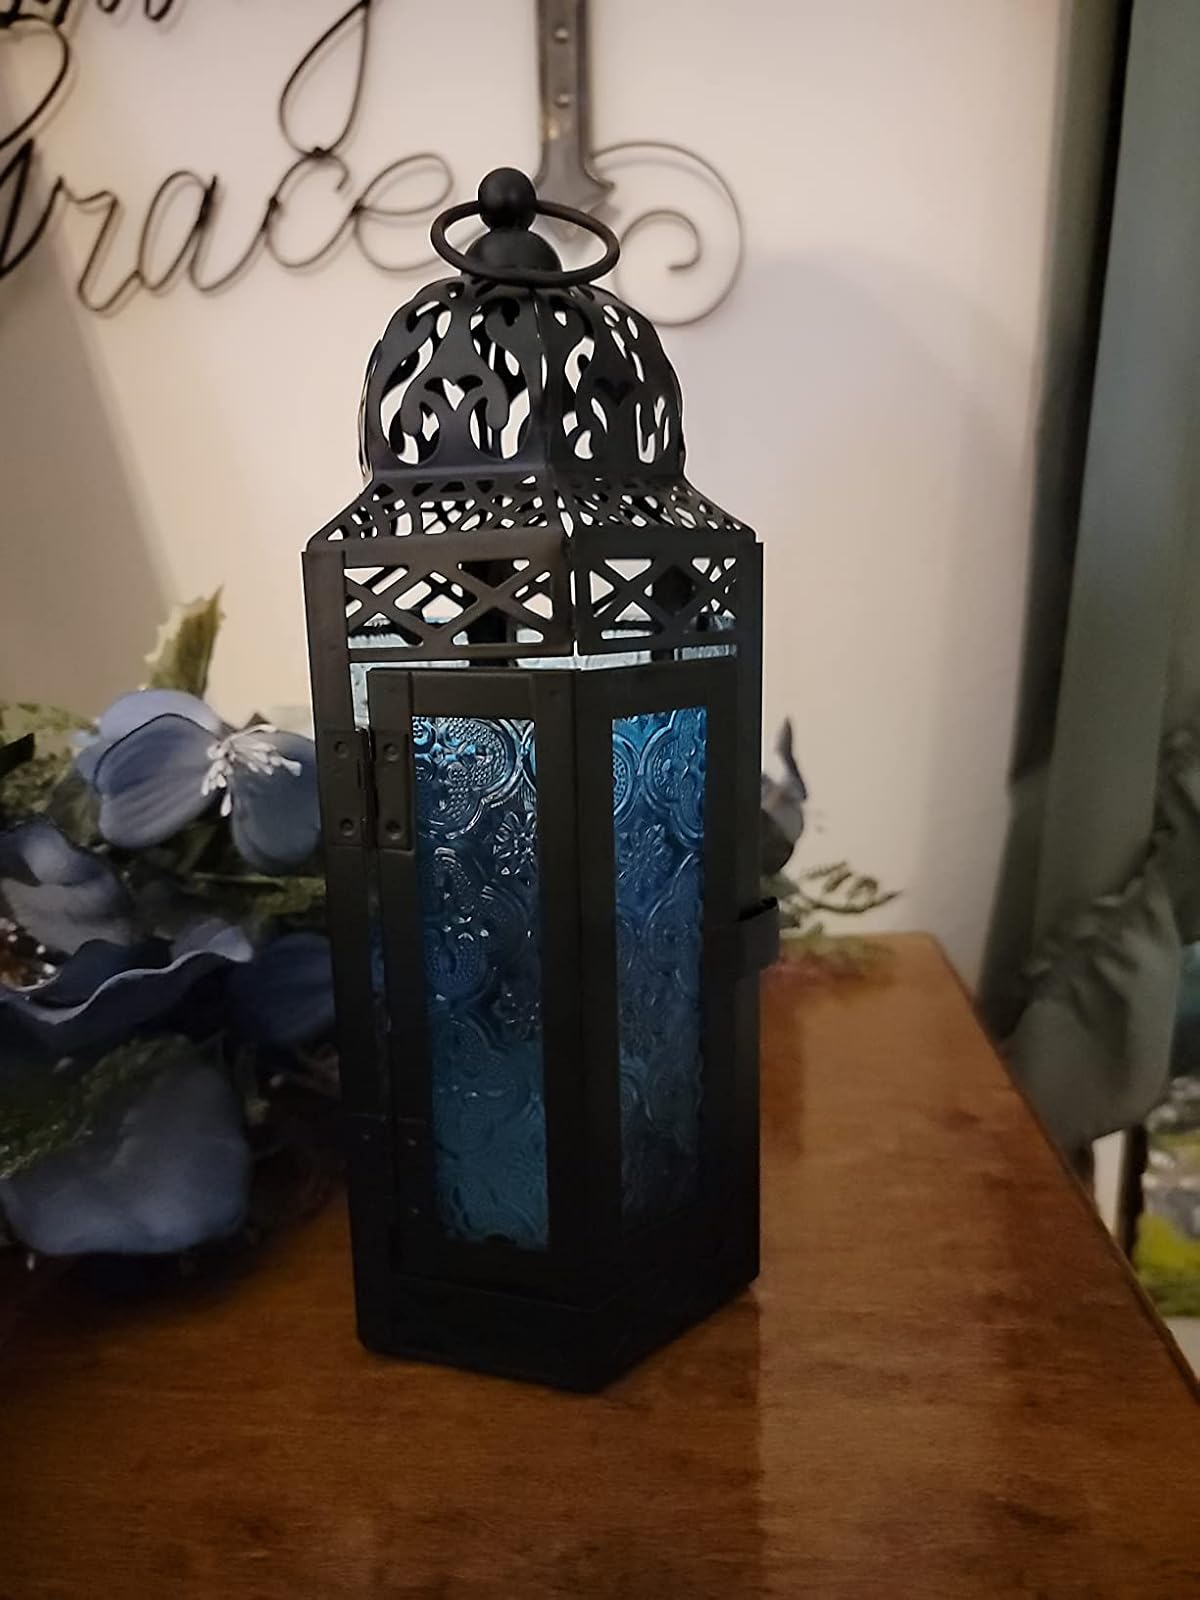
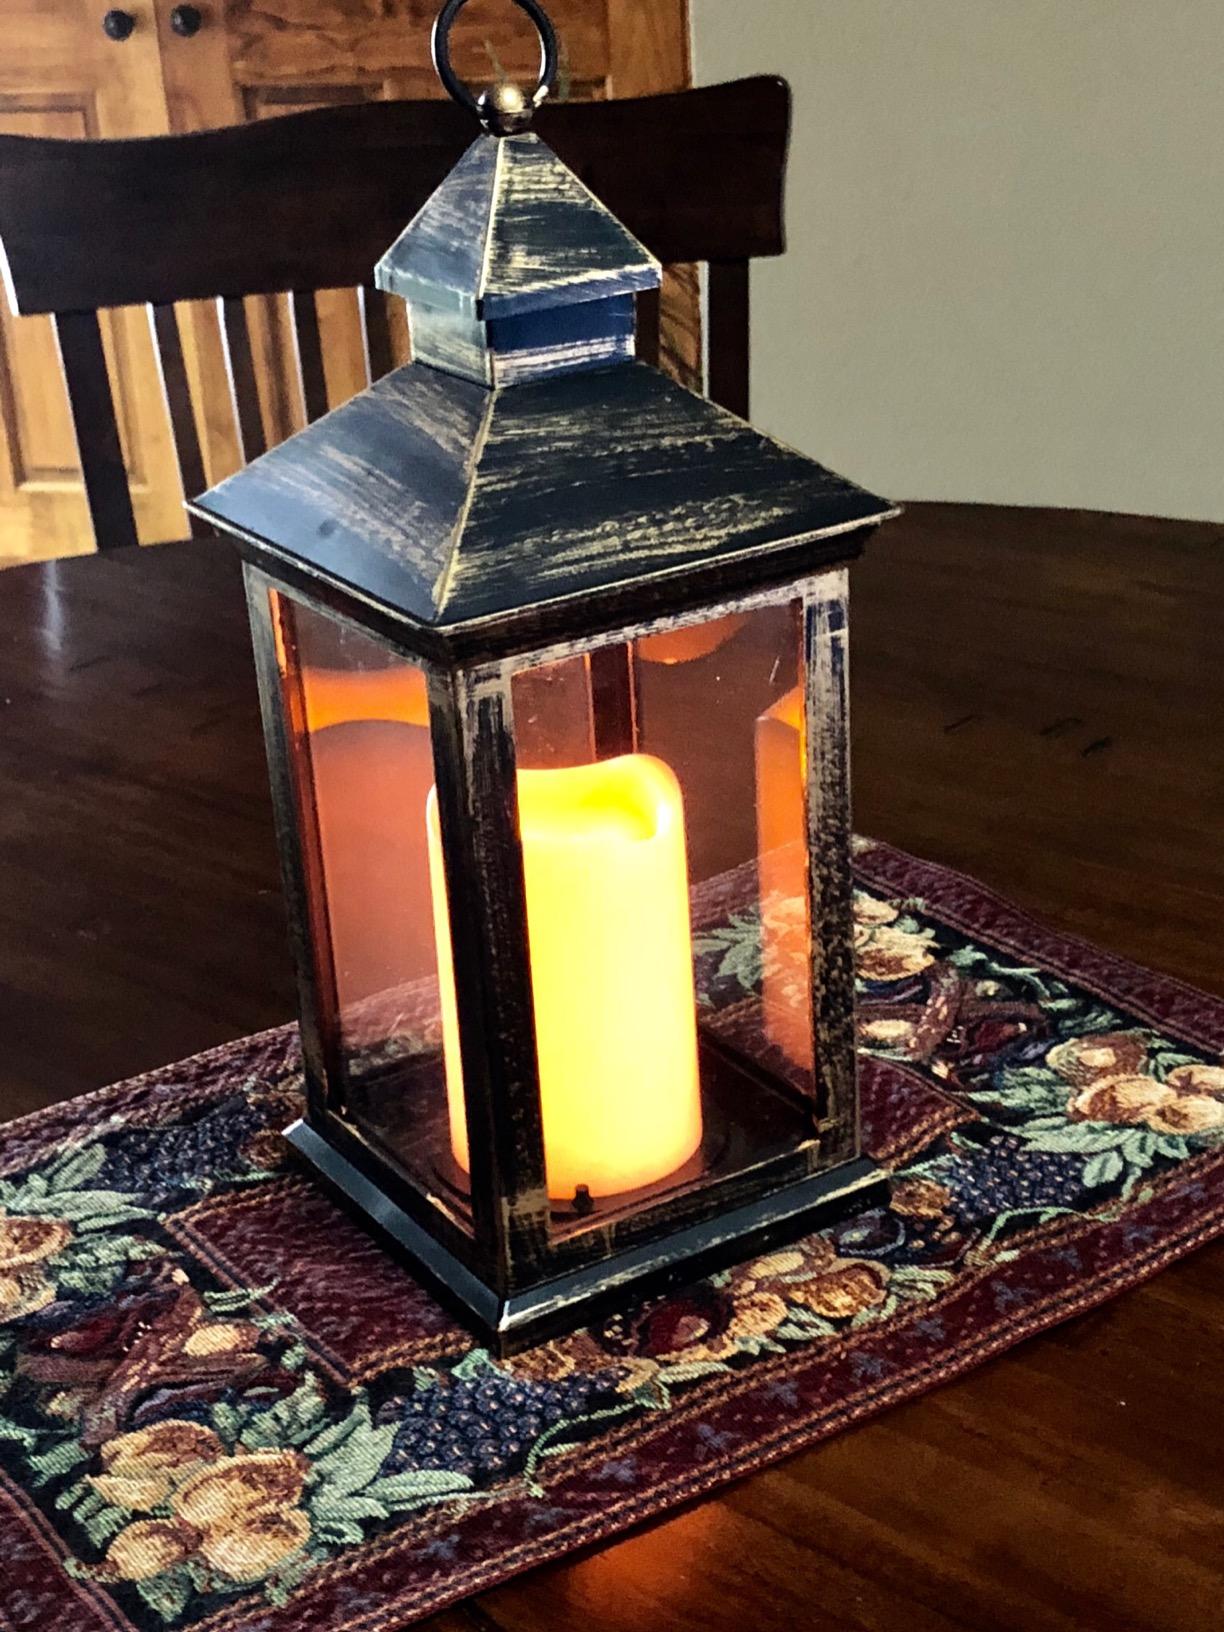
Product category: lantern
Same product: no